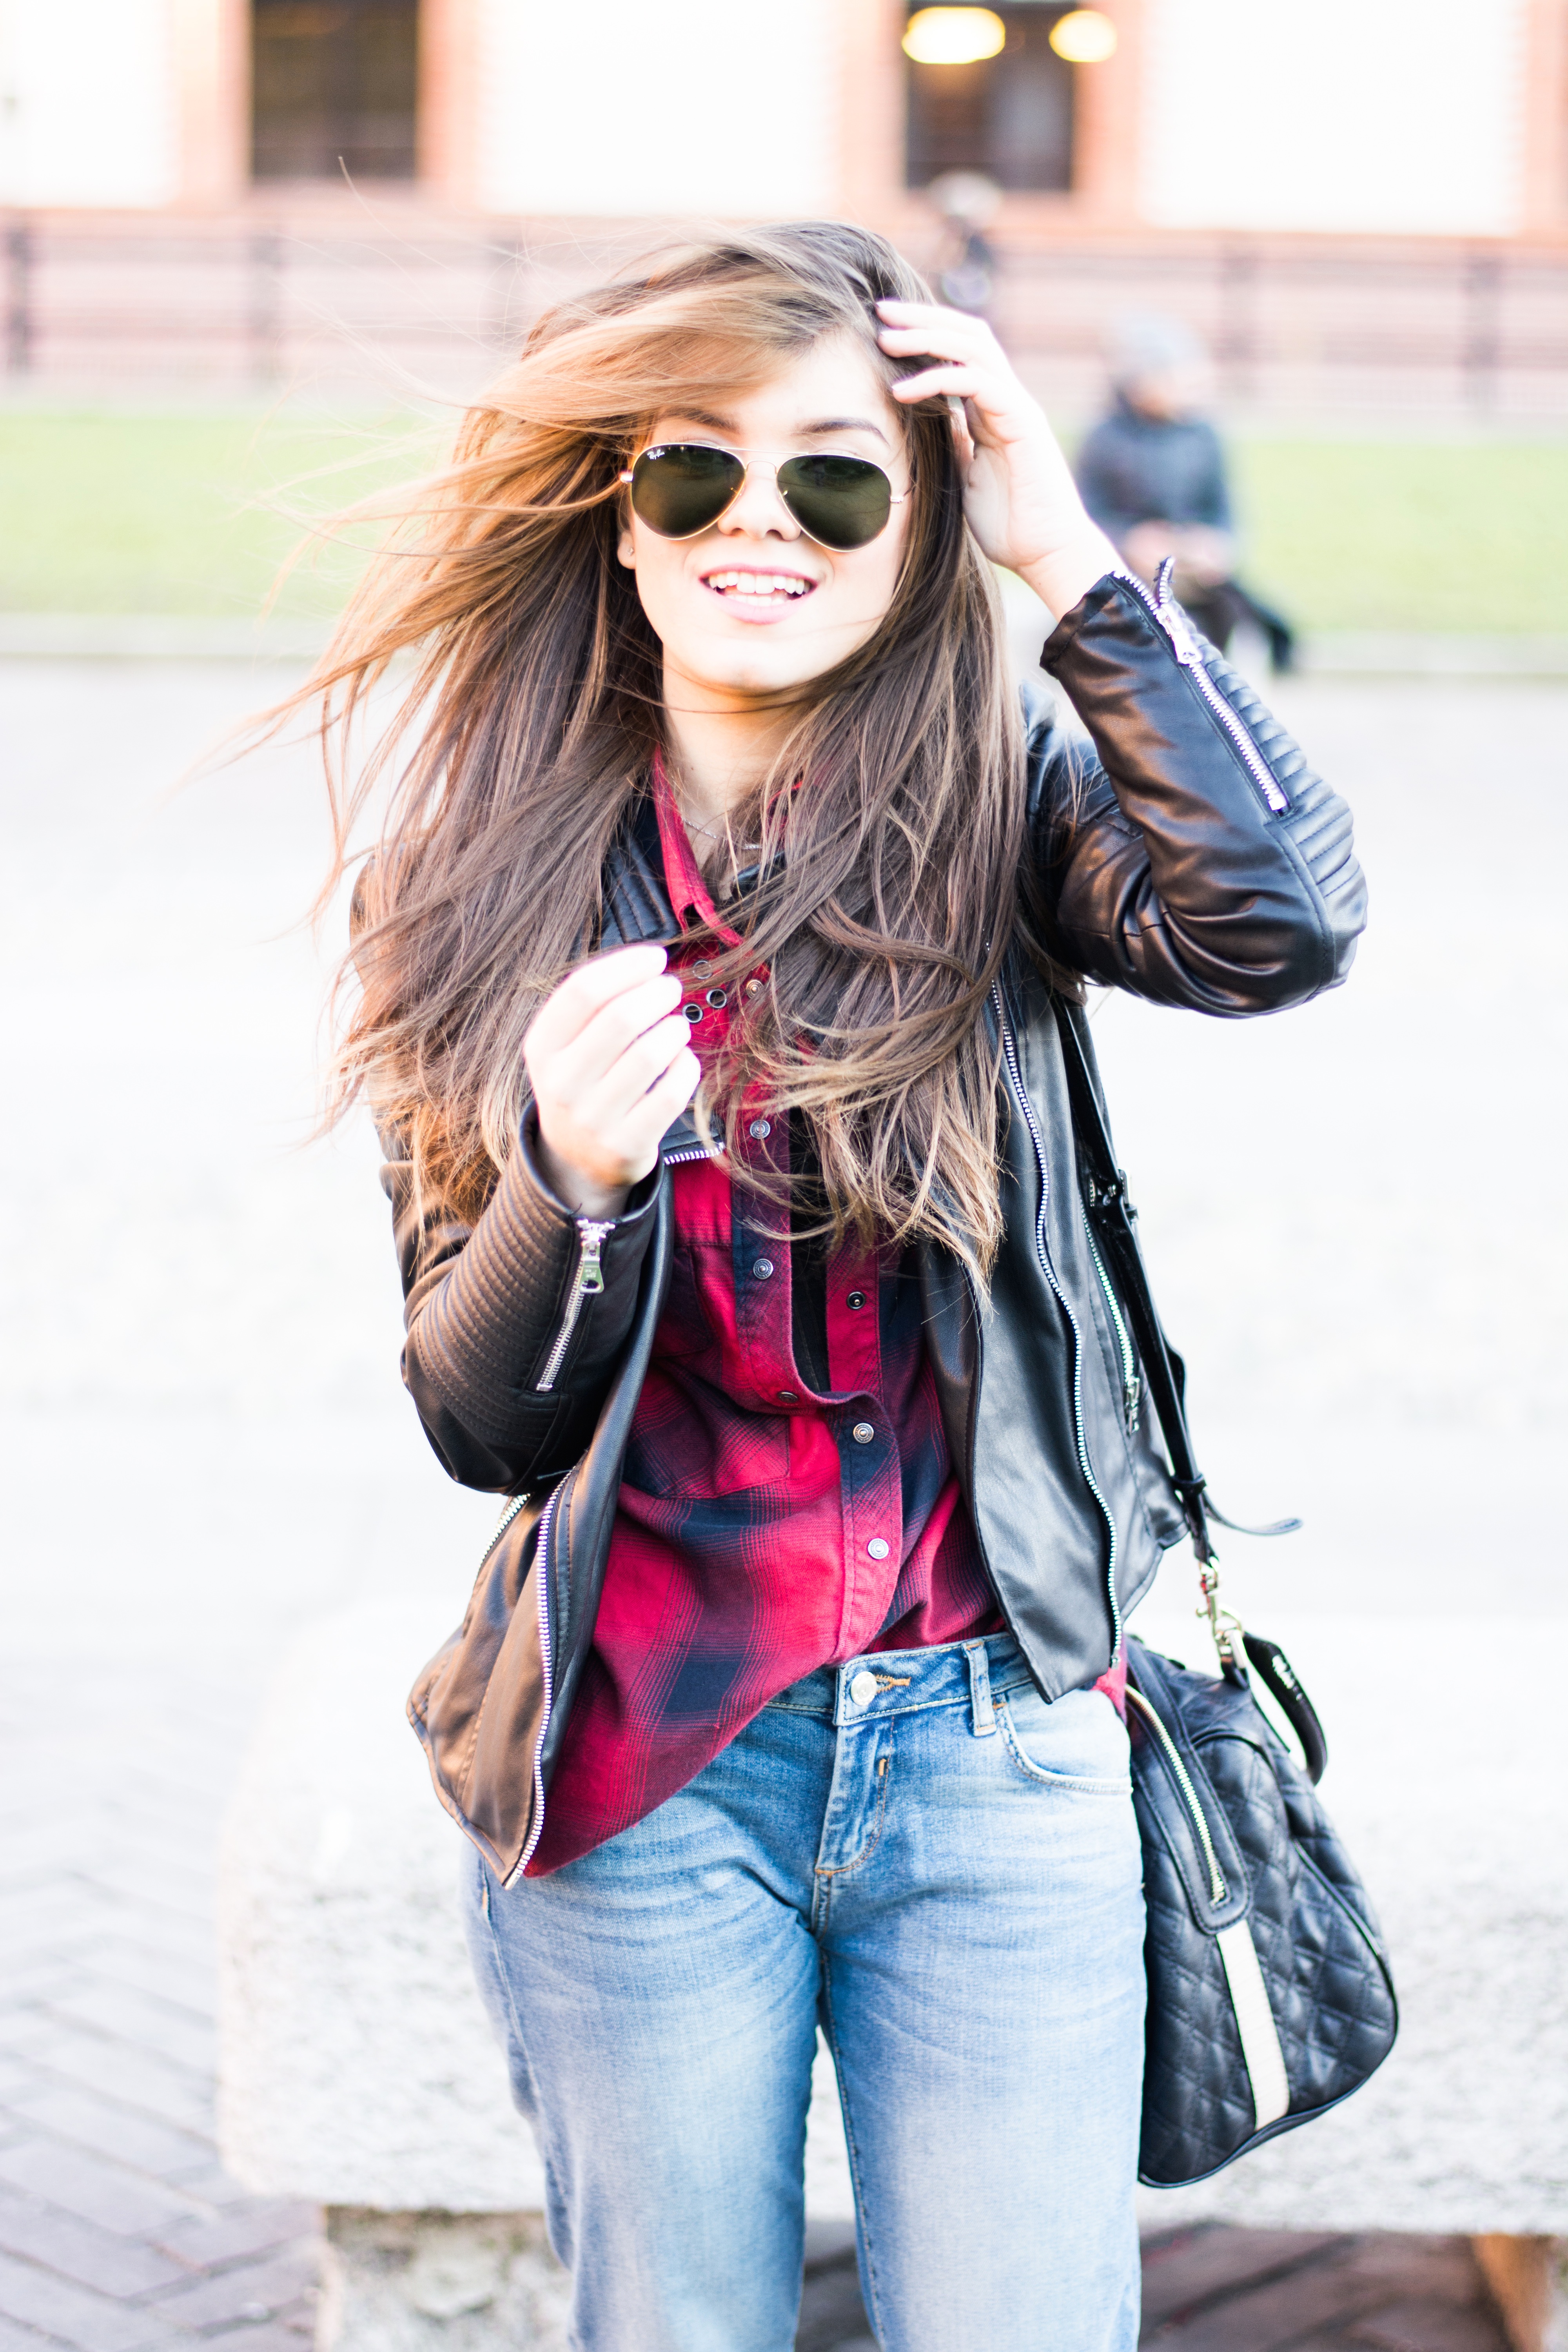
girl, model, spring, fashion, clothing, outerwear, hairstyle, glasses, beauty, photo shoot, portrait photography